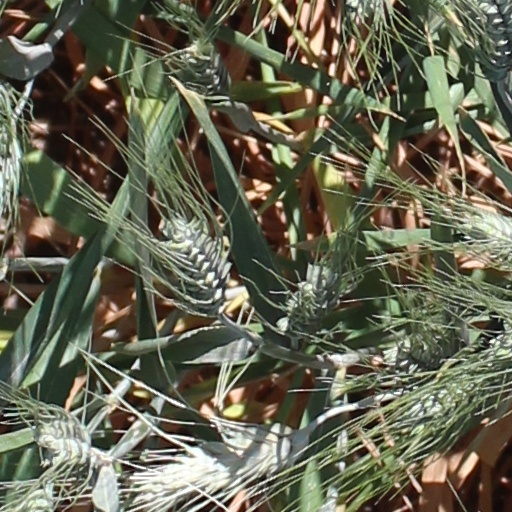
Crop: wheat